Woodhill Cemetery

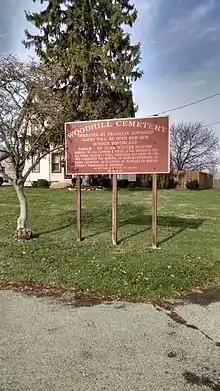
The entrance sign to Woodhill Cemetery.

Woodhill Cemetery is a historic cemetery located in Franklin, Ohio. It is publicly owned and operated by the Franklin Township Department of Public Works.